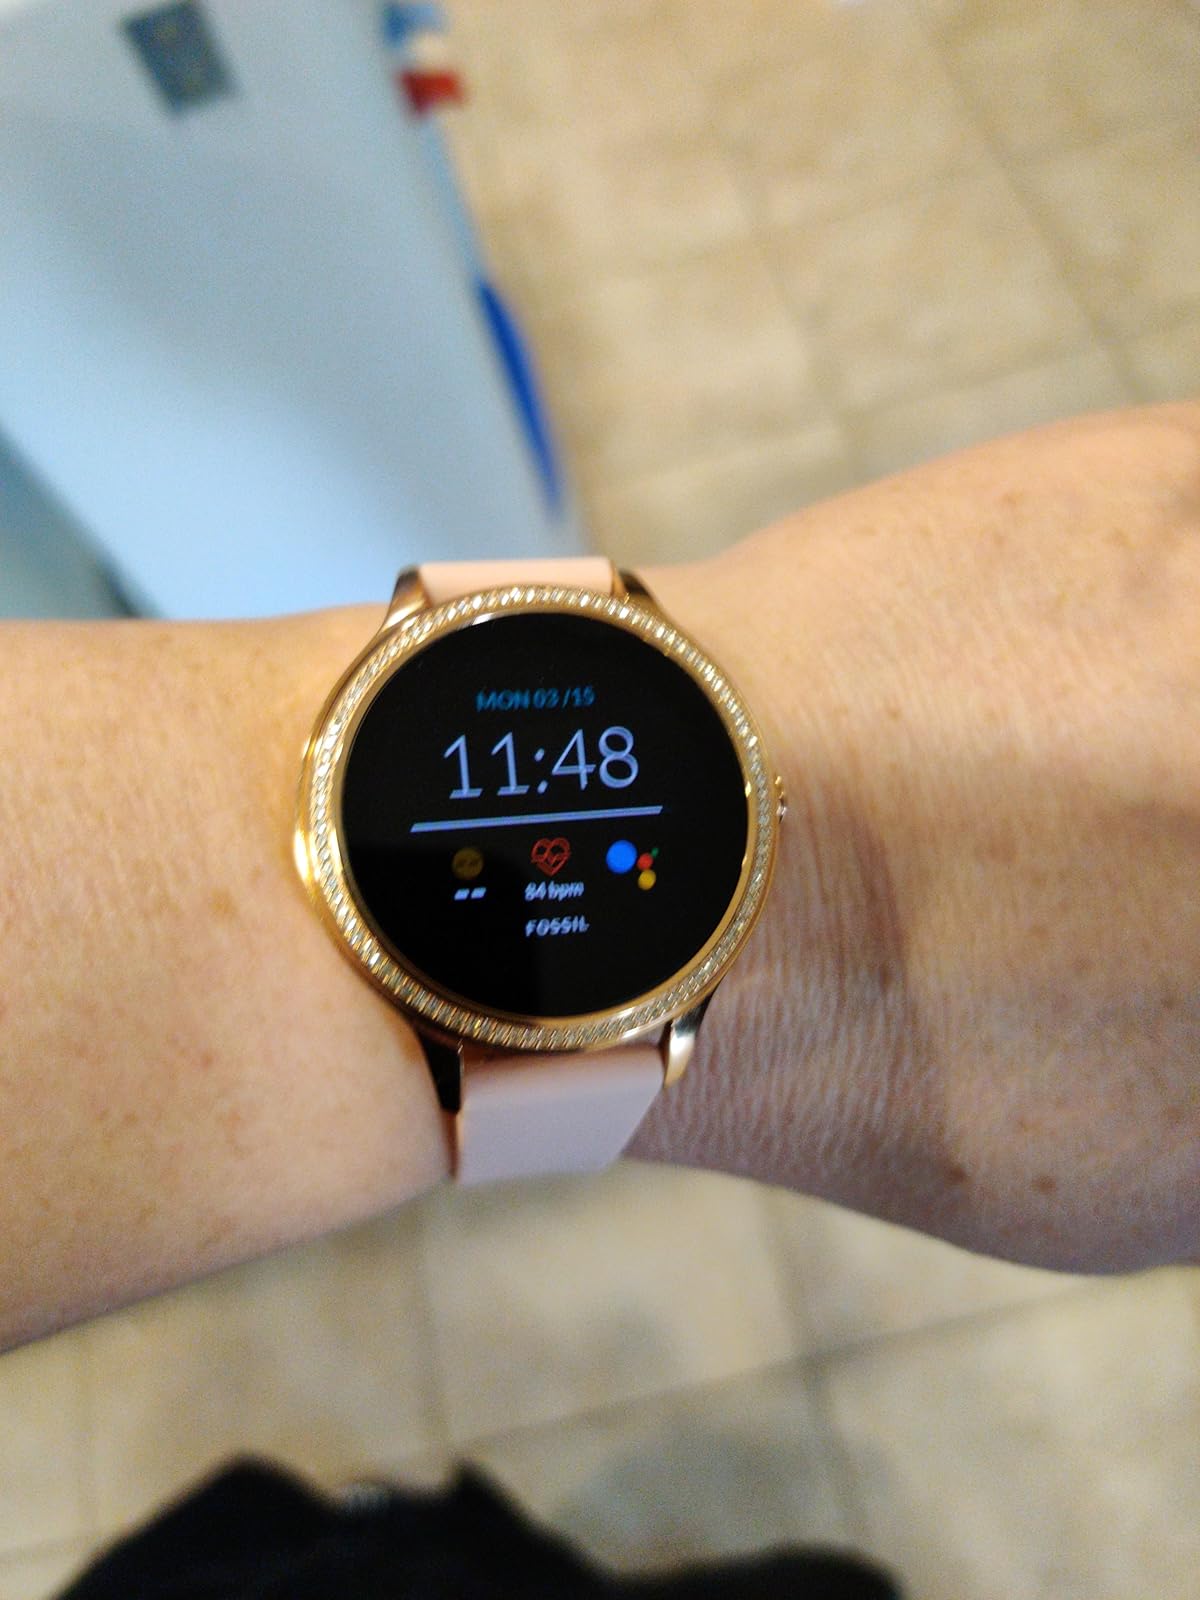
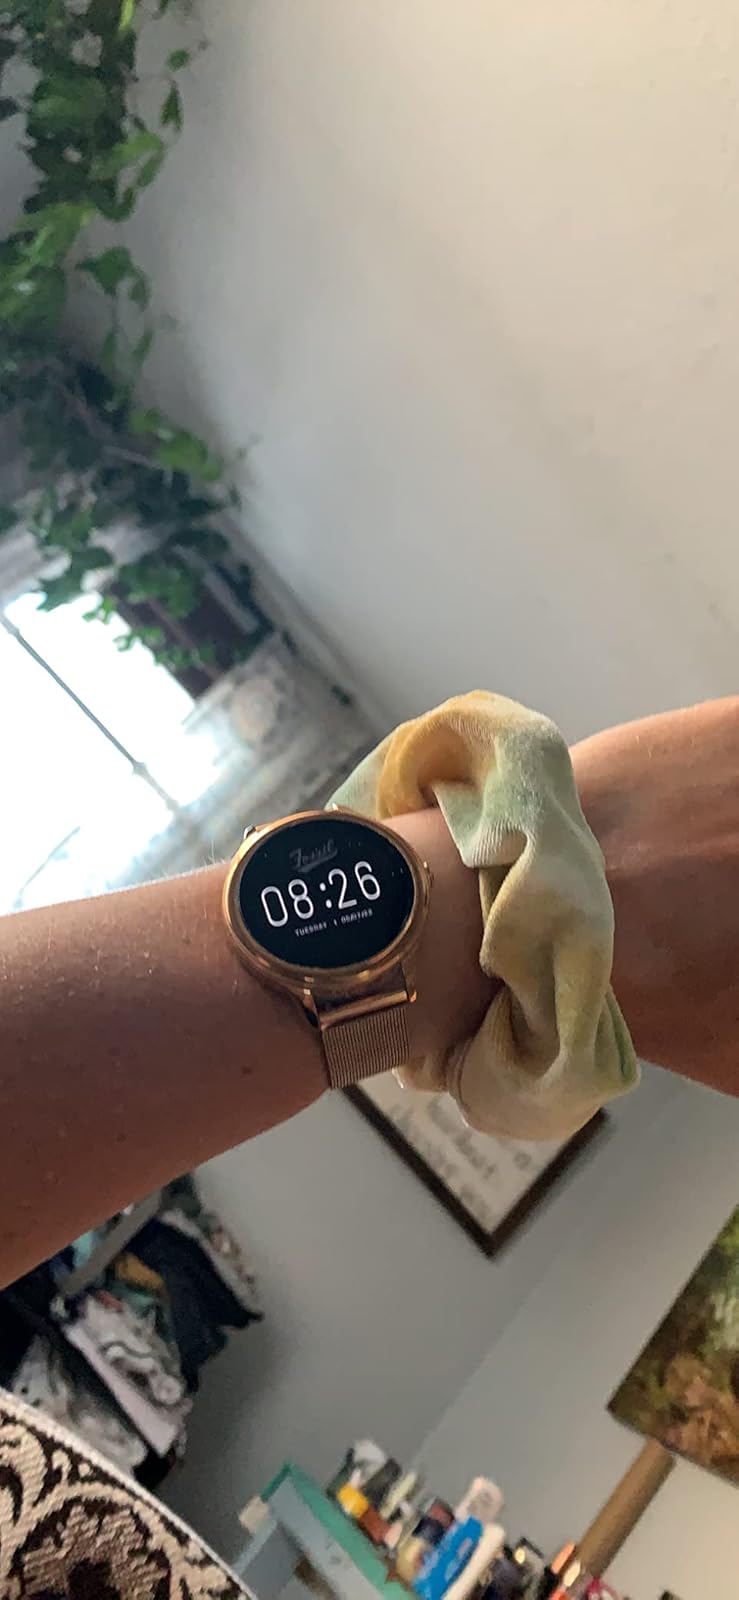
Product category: smartwatch
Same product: no